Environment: real
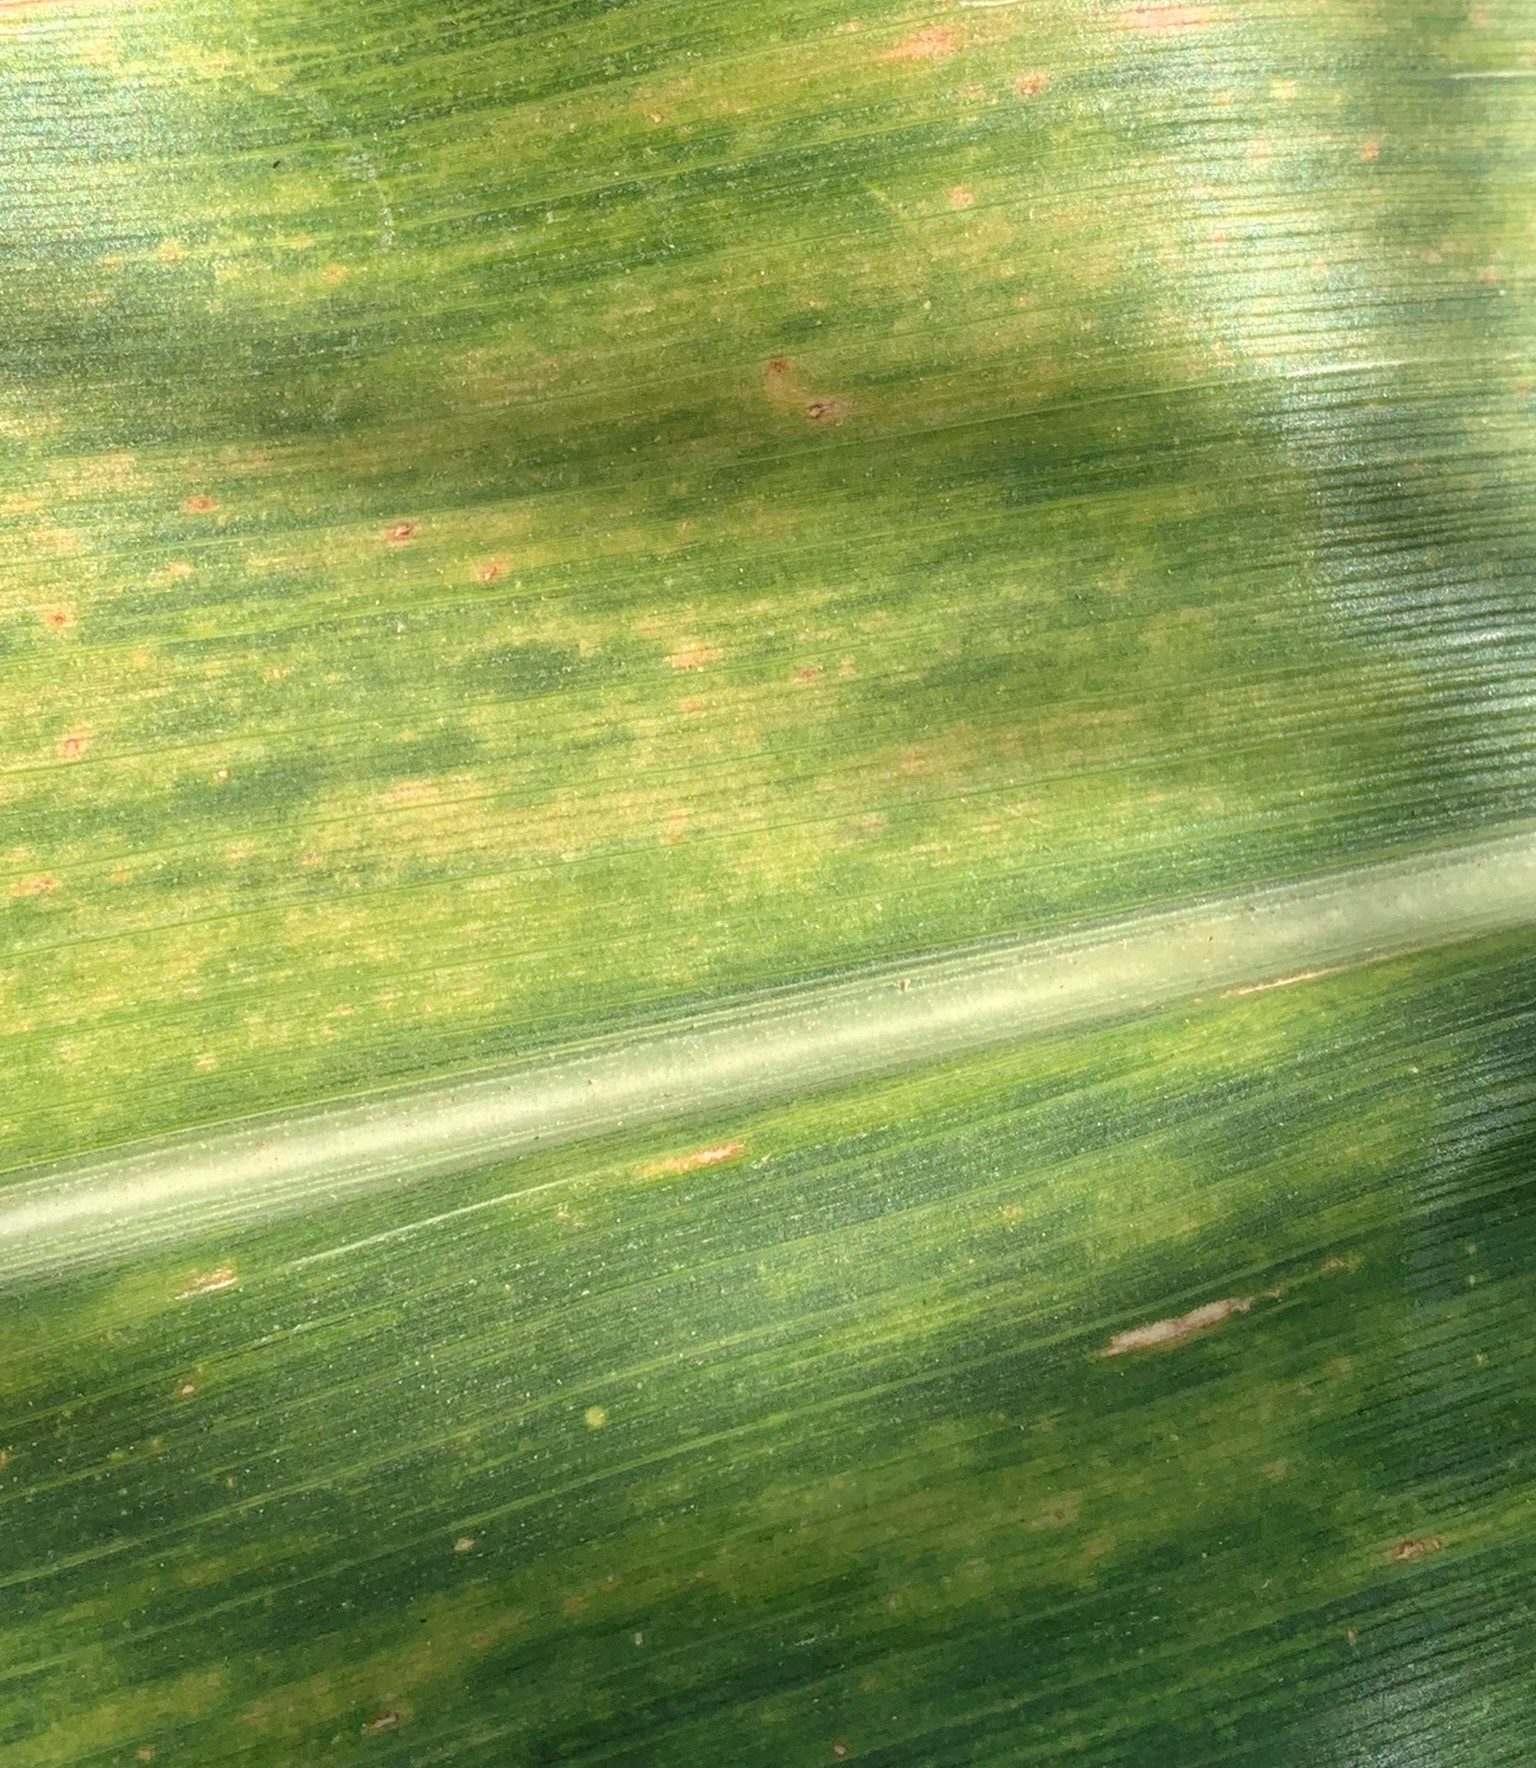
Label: lethal_necrosis